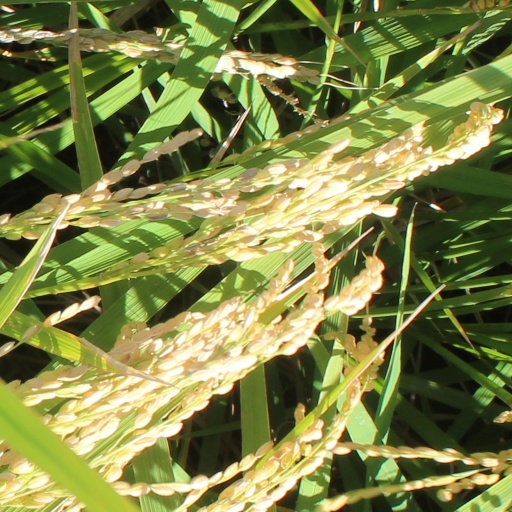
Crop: rice